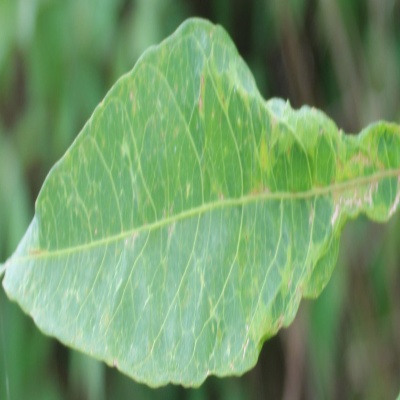
Crop: Cassava
Condition: mosaic